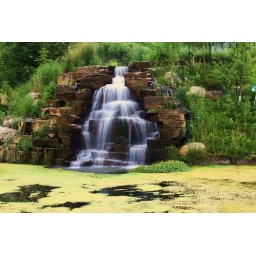
A water fall in red lodge